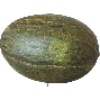
Label: Melon Piel de Sapo 1